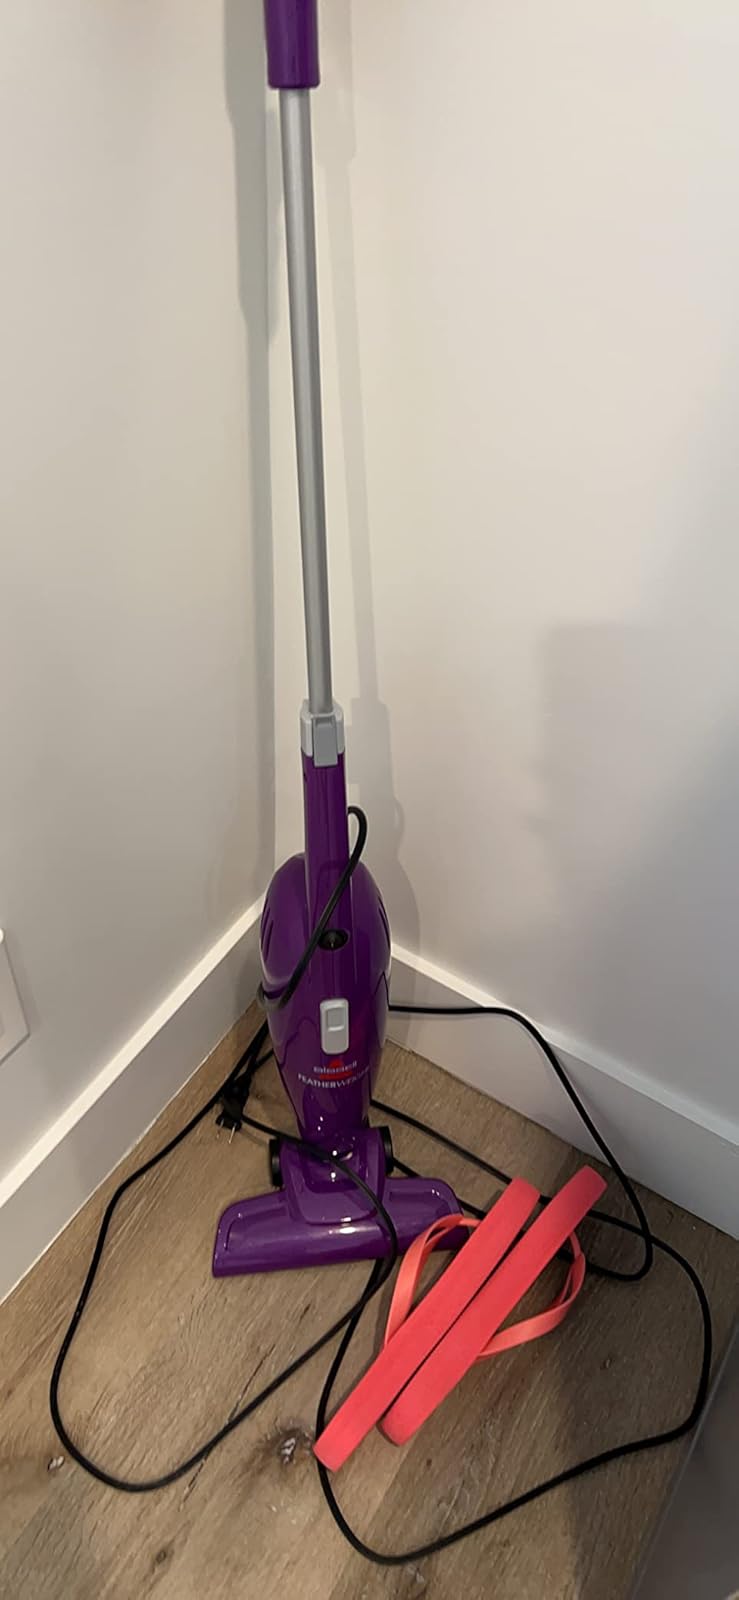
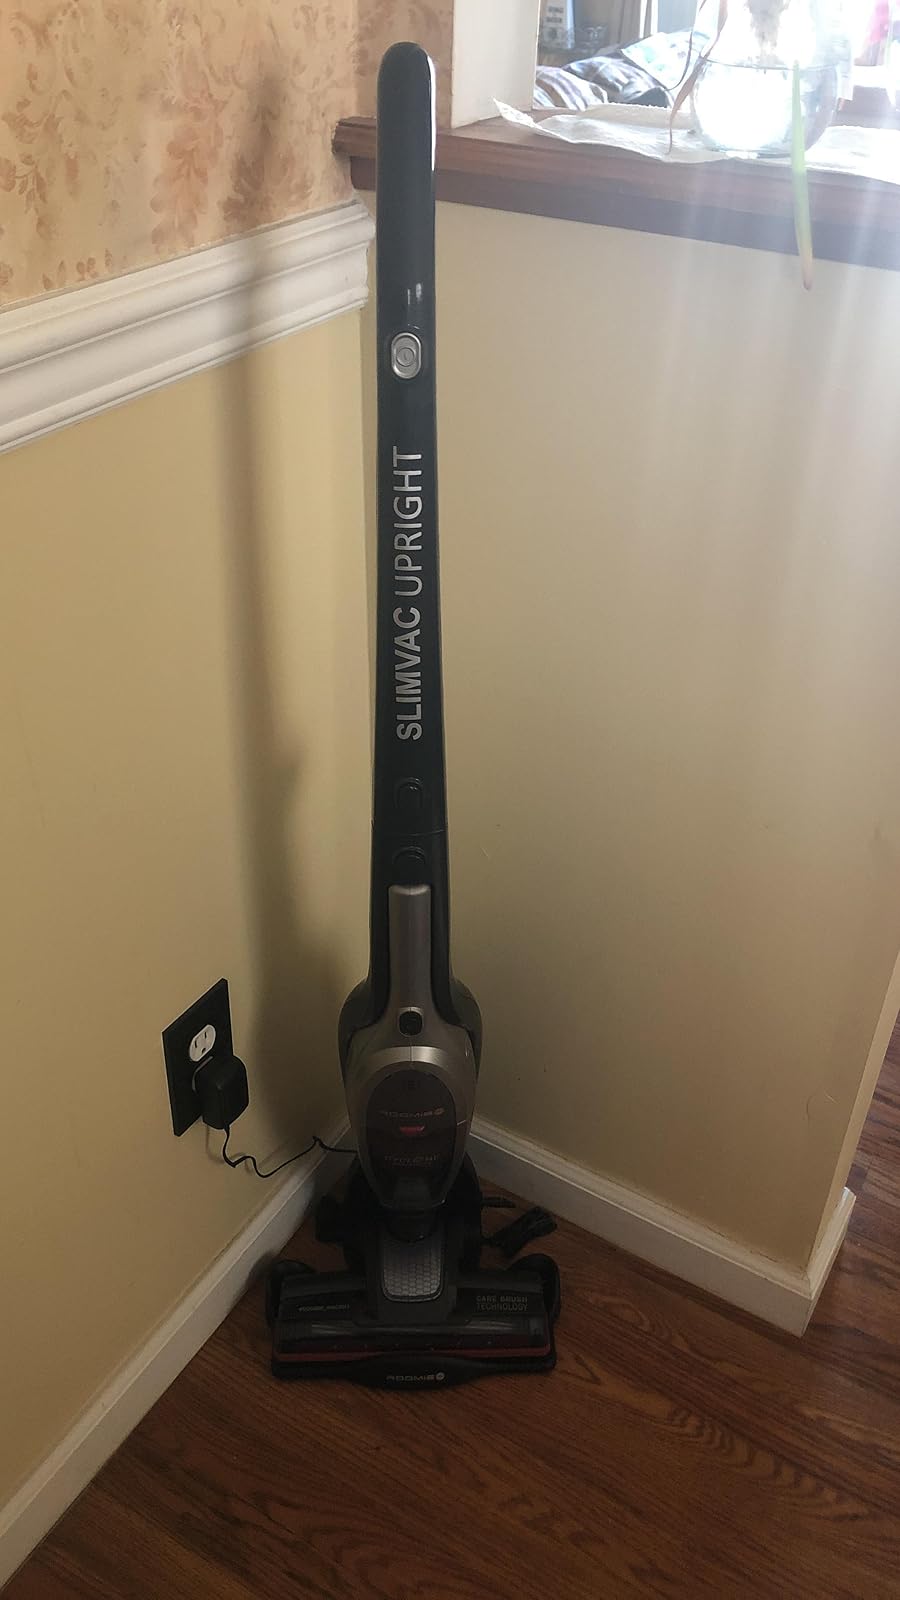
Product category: items_vacuum
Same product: no